Aldwych

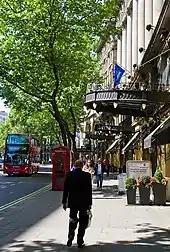
Part of Aldwych pictured in 2011

Aldwych (pronounced ) is a street and the name of the area immediately surrounding it, in the City of Westminster, part of Greater London, and is part of the West End Theatreland. The street starts east-northeast of Charing Cross, the conventional map centre-point of the capital city.